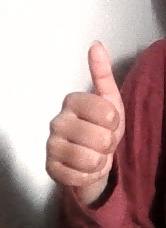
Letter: aleff